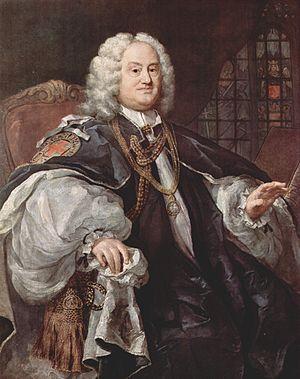
Chronologie de l'économie